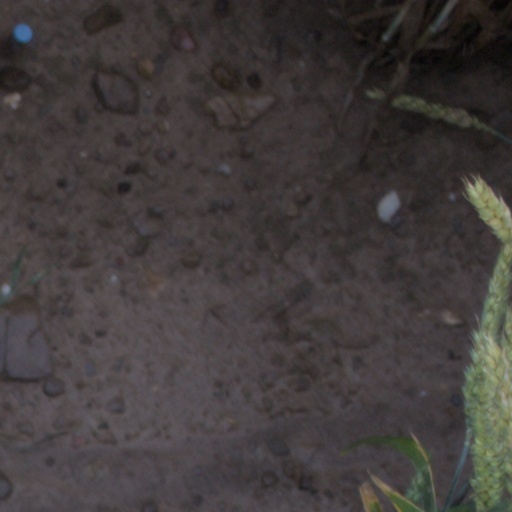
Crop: wheat